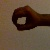
The image shows a hand gesture representing the number 0 in Indian Sign Language.